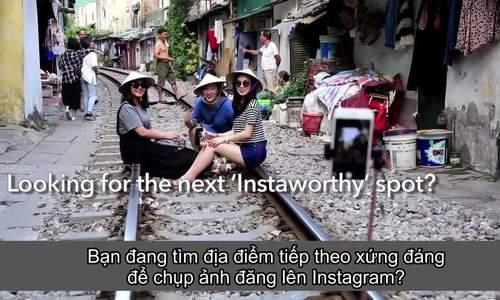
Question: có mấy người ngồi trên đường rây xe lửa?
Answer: có ba người ngồi trên đường rây xe lửa